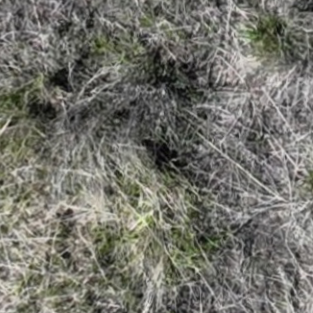
Month: may
Dye color: red
Dye concentration: low